Bekasi

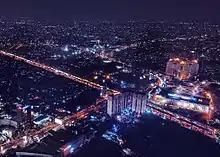
Bekasi commercial centers

The development of large scale residential areas and industrial parks in Bekasi has been induced by infrastructure development, especially roads, highways and railways.